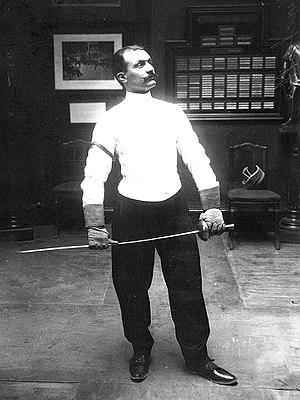
Alphonse Kirchhoffer, né le 19 décembre 1873 à Paris et mort le 30 juin 1913 à Paris, est un maître d'armes français, spécialiste du fleuret.